Circle-throw vibrating machine

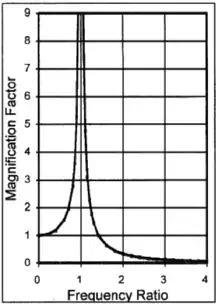
the relationship between amplitude magnification factor of vibrations to the amount the unit has been dampened to resist natural frequencies (lower denominator in ratio thus higher ratio, and lower formula_25)

Once the area of the unit is known, the screen's length and width must be calculated so that a ratio of 2-3 width formula_33 to 1 length formula_34 is maintained. Capacity is controlled by width adjustment and efficiency by width.